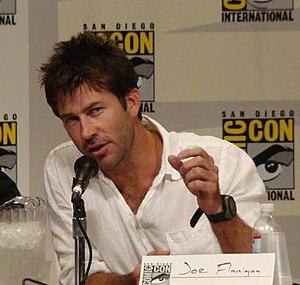
Joe Flanigan, né le 5 janvier 1967 à Los Angeles est un acteur américain, principalement connu pour le rôle du lieutenant-colonel John Sheppard dans la série Stargate Atlantis. Mais il est également apparu dans de nombreuses séries télévisées.
John Sheppard est un personnage de l'univers de fiction de la série télévisée Stargate Atlantis, interprété par l'acteur Joe Flanigan.